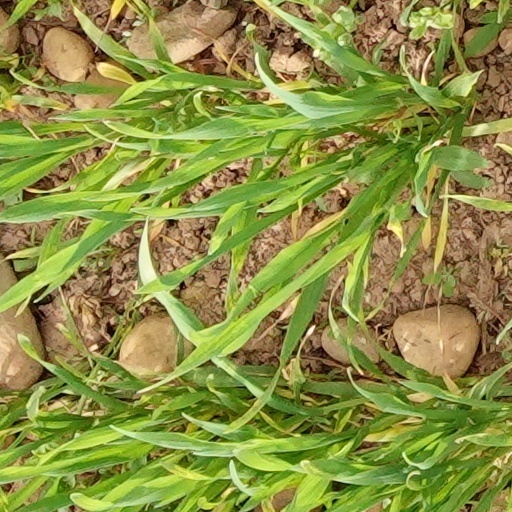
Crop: wheat